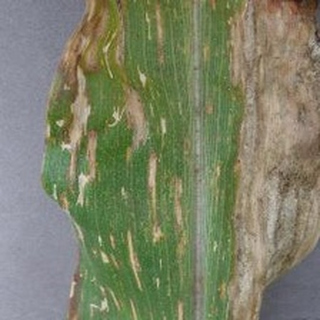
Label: corn_gray_leaf_spot